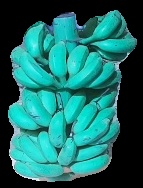
Variety: elakki-bale
Grade: grade3